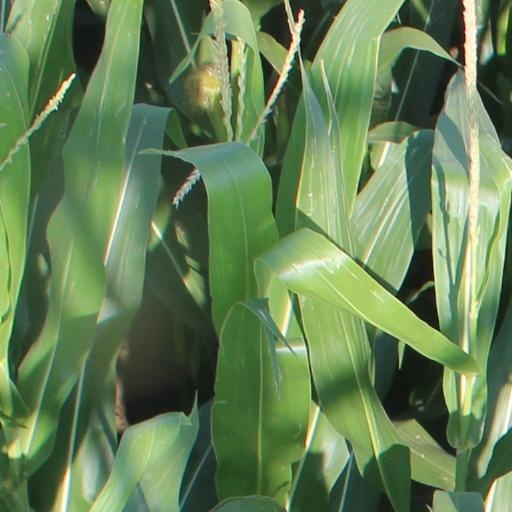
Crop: maize; corn